Wyndham Knatchbull-Hugessen, 3rd Baron Brabourne

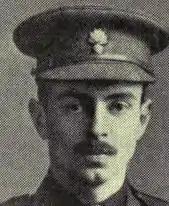
Brabourne in military uniform

Wyndham Wentworth Knatchbull-Hugessen, 3rd Baron Brabourne (21 September 1885 – 11 March 1915) was a British peer. He was killed in action with the Grenadier Guards on 11 March 1915, and is commemorated at Le Touret.